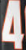
Number: 4